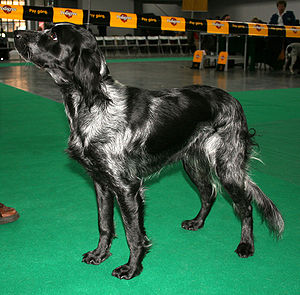
Spaniel / Racer / Moderne
Spaniel tilhører en undergruppe med hunde som bliver avlet som apporterende jagthunde, men som oprindelig var såkaldte stødende jagthunde af setter typen. Flere racer regnes også primært som stående jagthunde, og bliver derfor listet blandt disse af FCI. Nogen racer fungerer imidlertid kun som selskabshunde i dag, og listes derfor blandt disse.